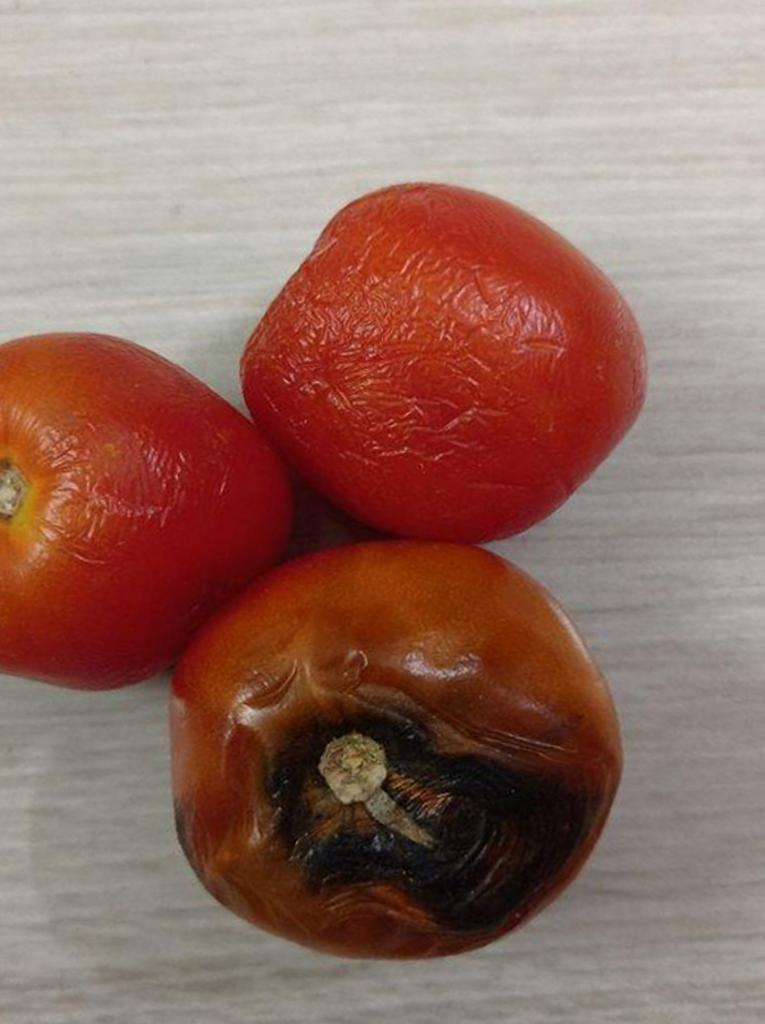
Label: Rotten